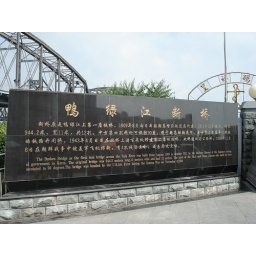
Yalu bridge sign in Dandong, China